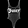
Label: T - shirt / top